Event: Nepal Earthquake
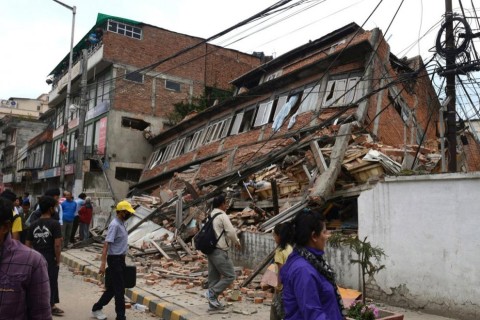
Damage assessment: damage